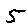
Label: 5